Yugambeh people

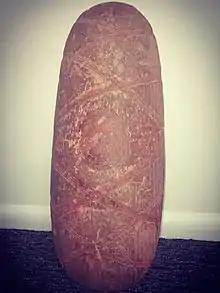
Yugambeh shield from the Tamborine area, circa 1920s

Baton Relay- marking the first time traditional owners had attended the ceremony. After a 288-day journey, the Queen's Baton was passed from New Zealand to Australia in the Māori Court of the Auckland Museum, wherein a traditional farewell ceremony to farewell and handover the baton the Ngāti Whātua elders of Auckland passed the Queen's Baton to representatives of the Yugambeh people. Yugambeh performers were present to respond to the Maori farewell ceremony. Yugambeh culture was incorporated into the Queens Baton with the use of native macadamia wood, known in Yugambeh language as "gumburra". A story given by Patricia O'Connor served as the inspiration for the Baton, as Macadamia nuts were often planted by groups travelling through country, to mark the way and provide sustenance to future generations – upon hearing the story, the baton's designers decided to use macadamia wood as a symbol of traditional sustainable practice. When I was a little girl, probably seven or eight years old, I was cracking Queensland nuts. My grandmother said "when I was a little girl I planted those nuts as I walked with my father along the Nerang river" and she said "you call them Queensland nuts, I call them Goomburra". She planted them when she walked with her dad, and as an adult she saw them bearing fruit.